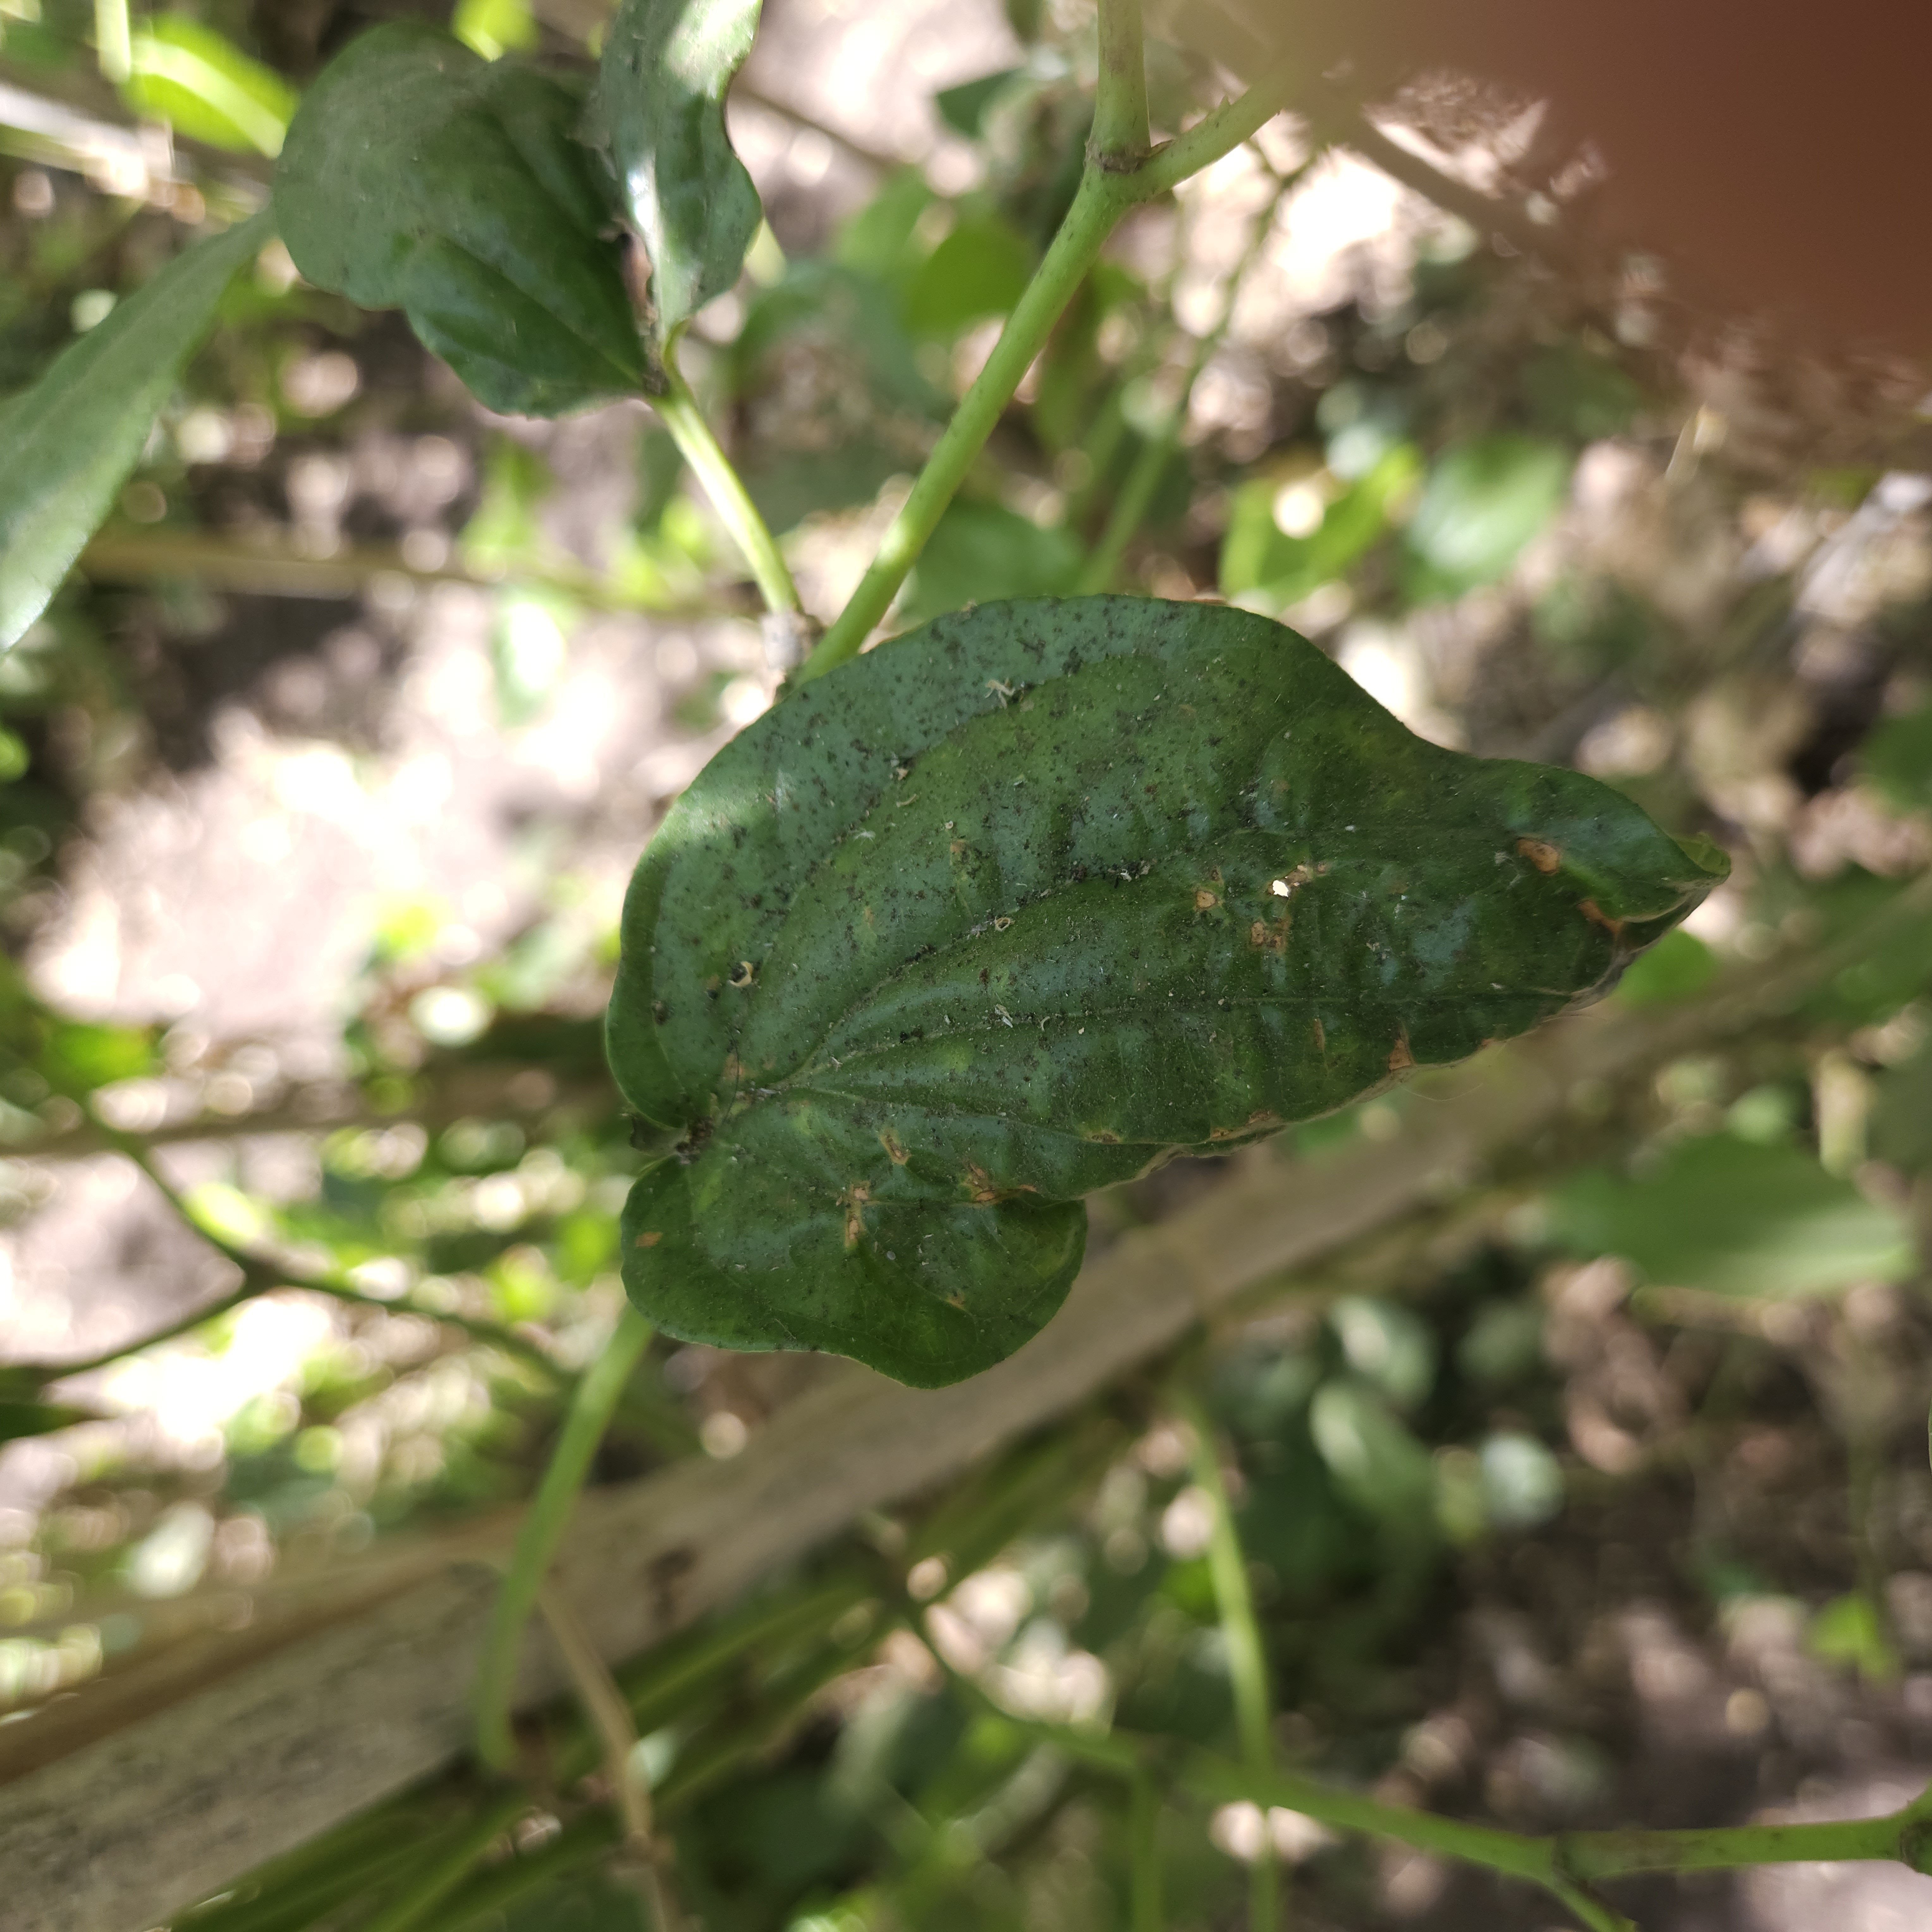
Label: Diseased